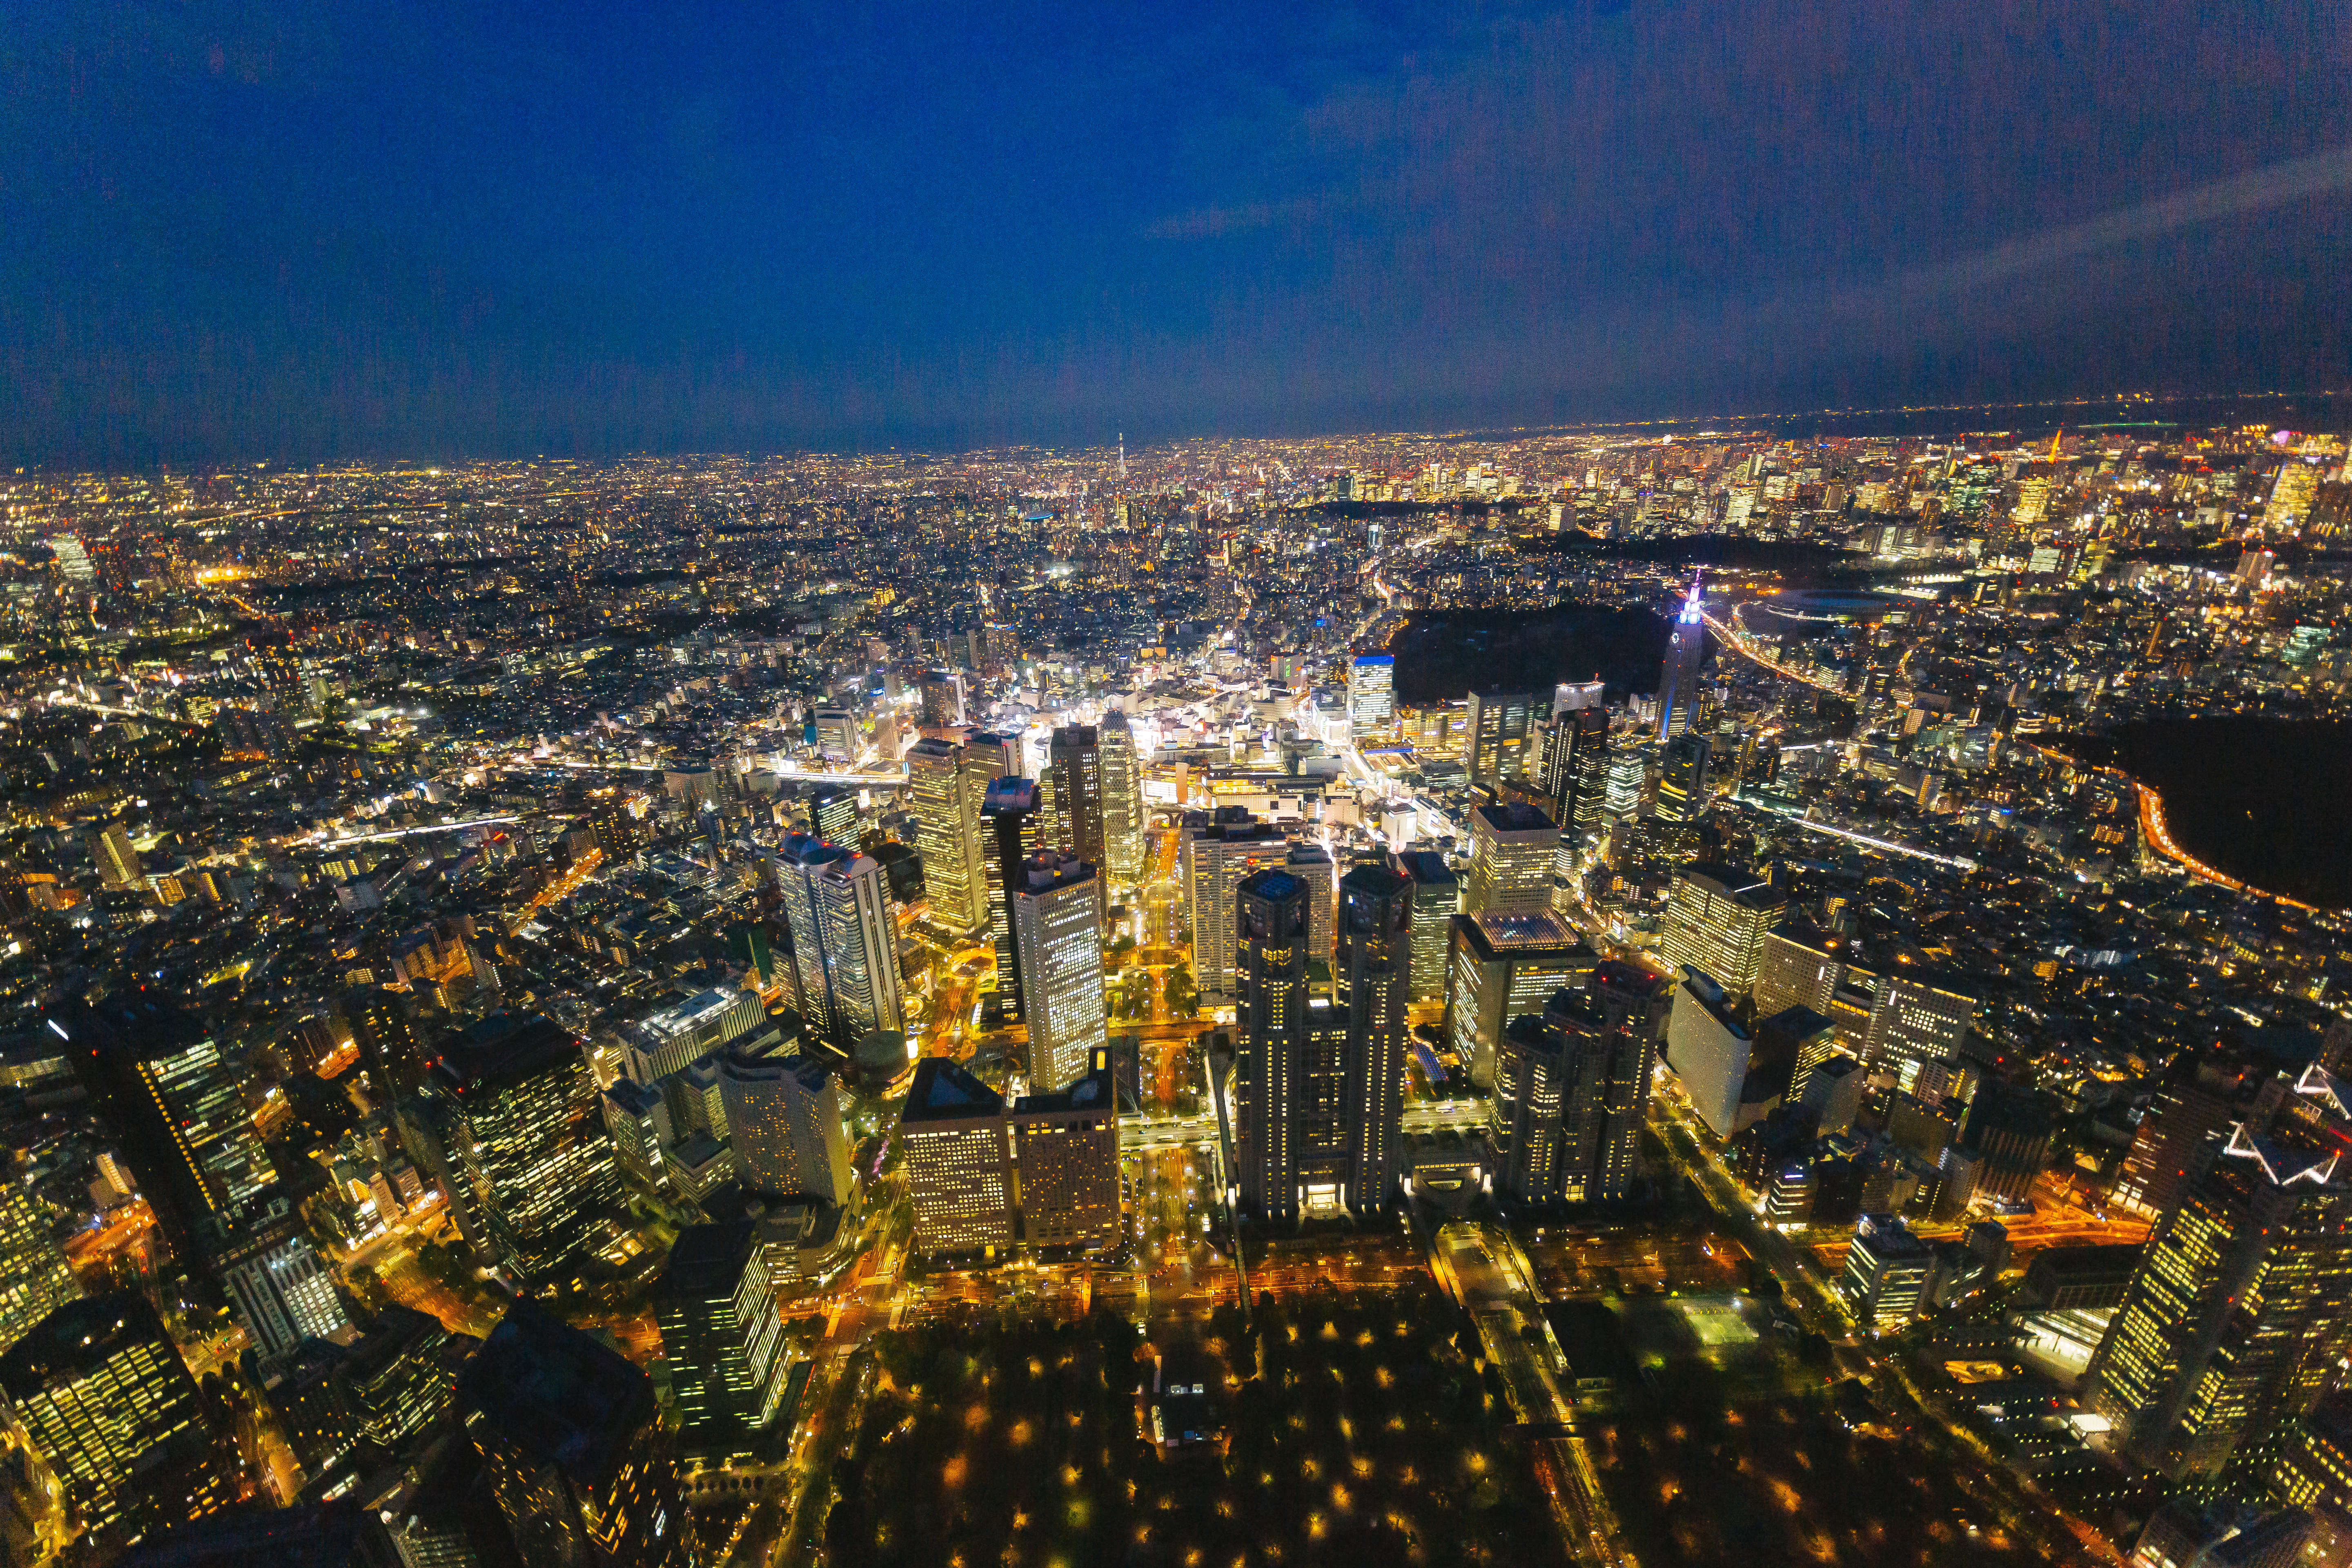
city, cityscape, aerial photography, metropolitan area, urban area, metropolis, bird's eye view, skyline, night, human settlement, sky, downtown, skyscraper, landmark, tower, tower block, landscape, building, architecture, residential area, photography, suburb, evening, mixed use, horizon, dusk, urban design, world, space